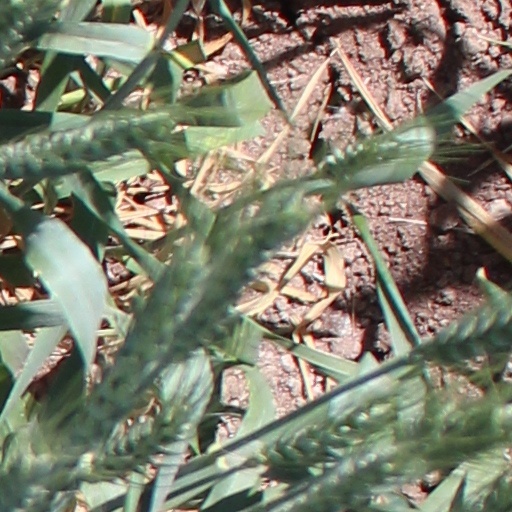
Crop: wheat